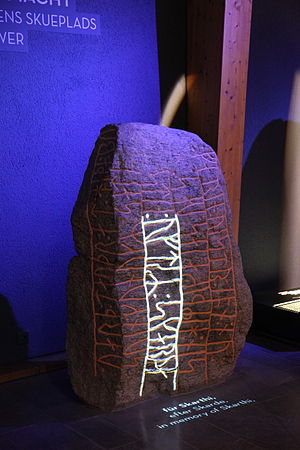
Hedeby-stenene / Hedeby 3 (Skardesten el. Dannevirkesten)
Skardestenen på Hedebymuseet
Hedeby-stenene eller Haddeby-stenene er en samlet betegnelse for fire runesten, som blev fundet i den nærmeste omegn til Hedeby i det sydlige Jylland. Stenene udstilles i dag på Vikingemuseum Hedeby. På de oprindelige steder står kopier. De første tre stene omtales også som Vedelspang-stenene.